Deep Waters (1920 film)

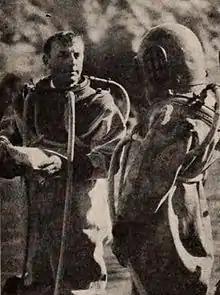
Director Maurice Tourneur preparing to scout out a possible underwater filming location

Deep Waters is a lost 1920 American silent drama film directed by Maurice Tourneur and written by F. Hopkinson Smith, Michael Morton and John Gilbert. The film stars Rudolph Christians, Barbara Bedford, John Gilbert, Florence Deshon, Jack McDonald, Henry Woodward, and George Nichols. The film was released on October 10, 1920, by Paramount Pictures.